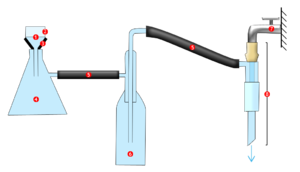
Un flacon de garde ou fiole de garde est une verrerie utilisée en chimie pour éviter le passage d'un liquide d'un récipient à un autre sous l'effet d'une dépression.